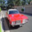
Label: automobile